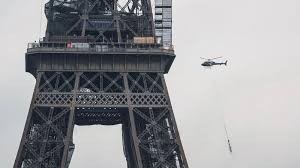
Landmark: Eiffel Tower